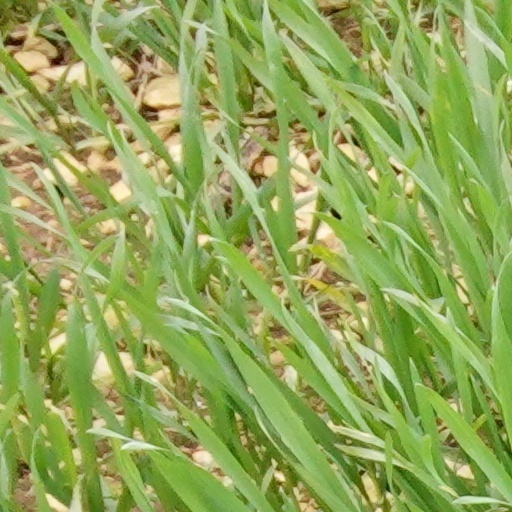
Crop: wheat